Eucalyptus oil

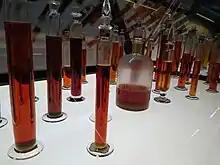
Eucalypt oils distilled in the early 20th century, on display at the Powerhouse Museum, Sydney

Aboriginal Australians use eucalyptus leaf infusions (which contain eucalyptus oil) as a traditional medicine for treating body pains, sinus congestion, fever, and colds.